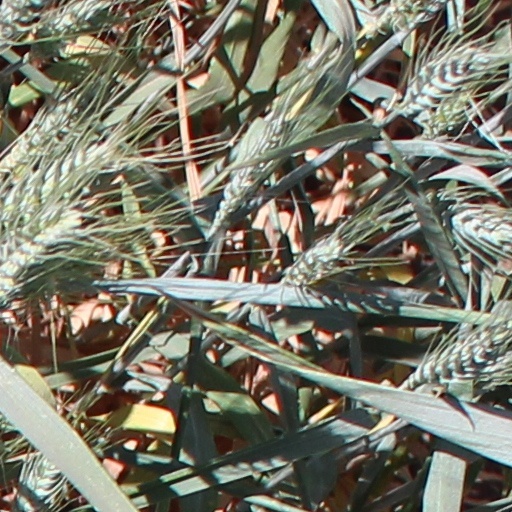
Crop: wheat